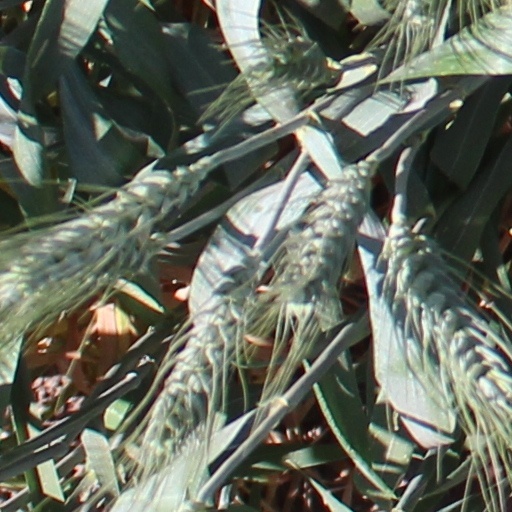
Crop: wheat